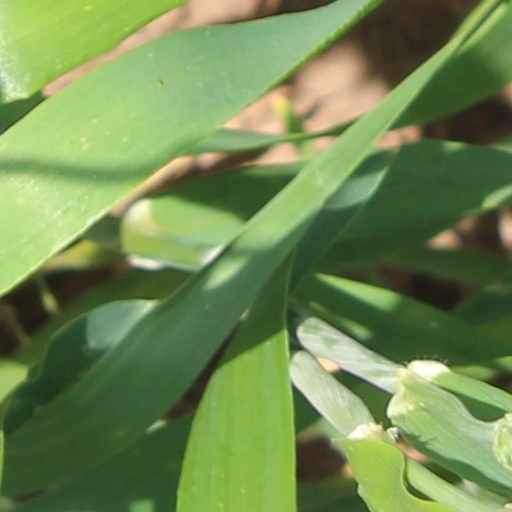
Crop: wheat